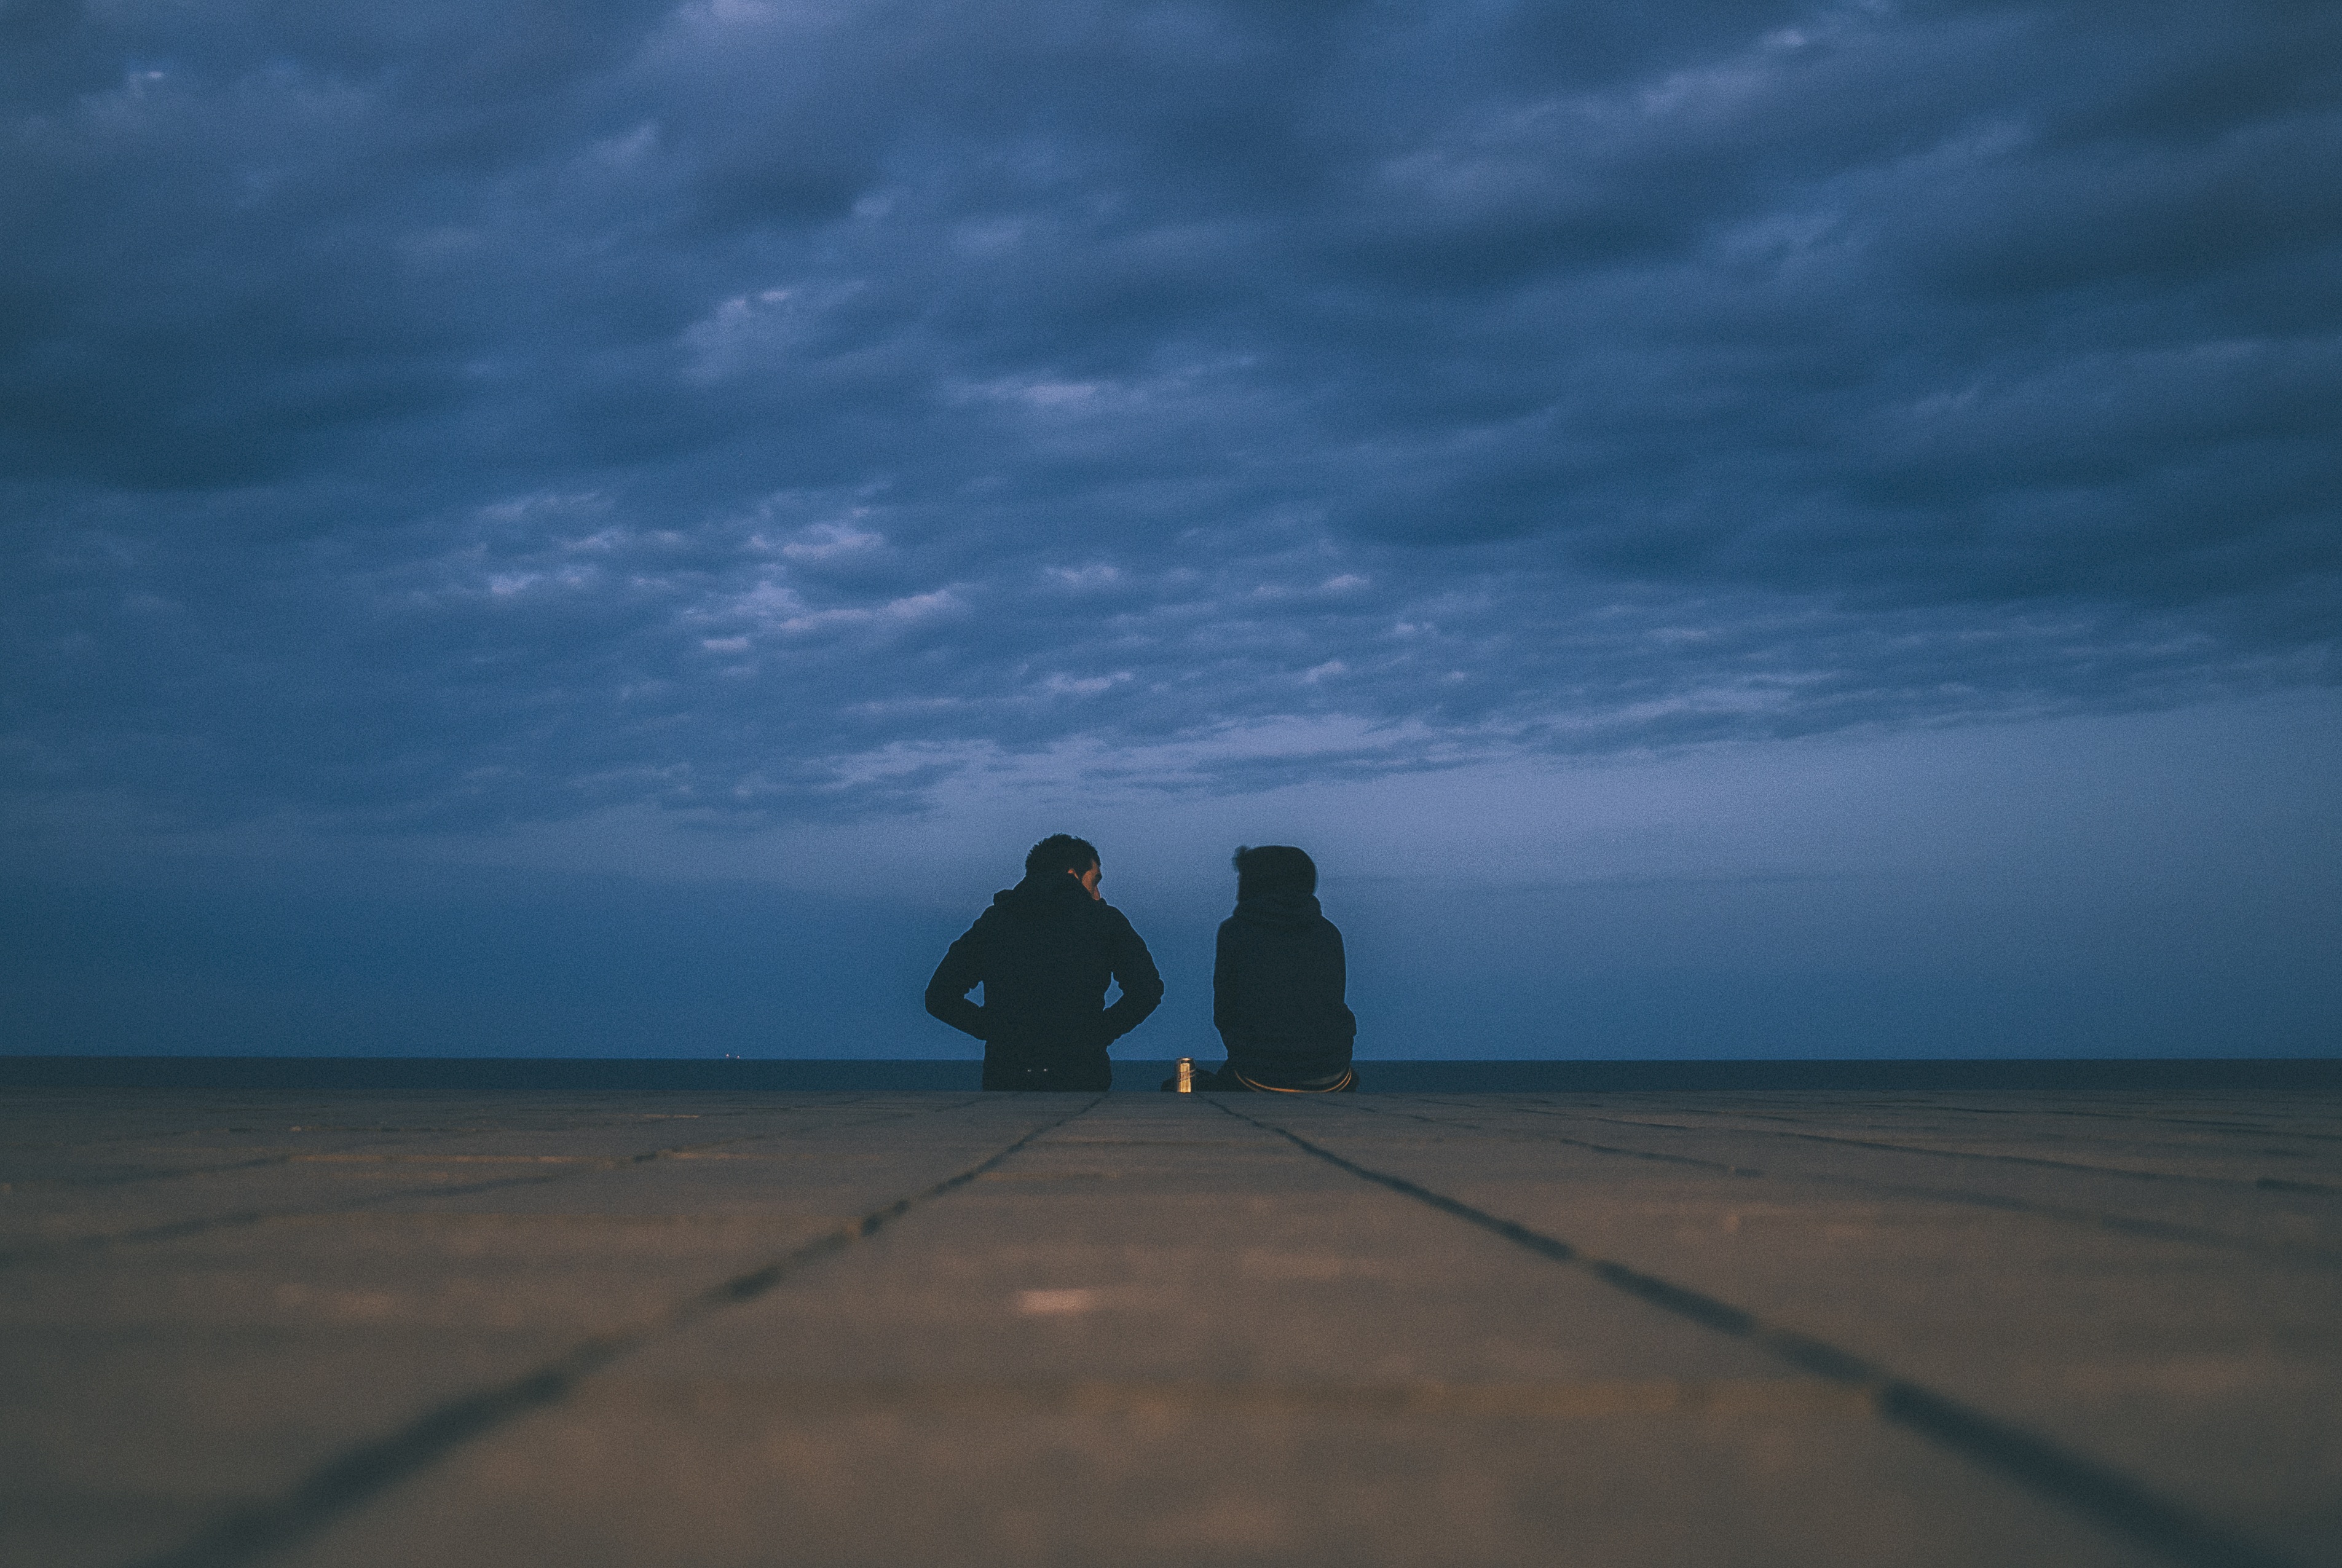
beach, sea, coast, sand, ocean, horizon, cloud, people, sky, sunrise, sunset, night, sunlight, morning, shore, wave, perspective, dawn, dusk, bay, blue, body of water, clouds, wind wave